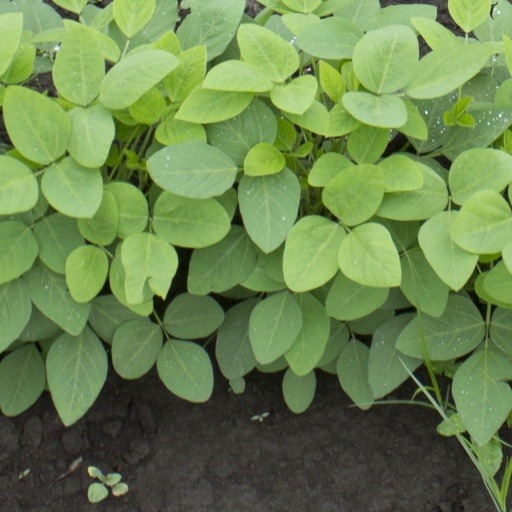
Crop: soybean